Hellenic Navy

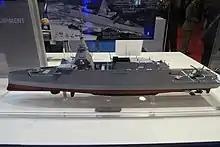
Scale model of the FTI "Belharra", revealed at the 2016 Euronaval exhibition and proposed by France.

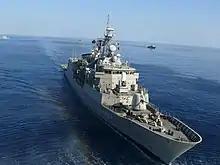
The Hellenic Navy flagship frigate HS "Spetsai" in the Red Sea while transiting to the Persian Gulf on Operation INAS BAHR (Friendly Seas)

In 1938, Greece ordered four modern "Greyhound"-class destroyers in British shipyards, making a serious step towards modernization. The outbreak of war in Europe, however, allowed only two to be delivered. Greece entered World War II with a navy consisting of two battleships, one armoured cruiser, one protected cruiser, fourteen destroyers, and six submarines.